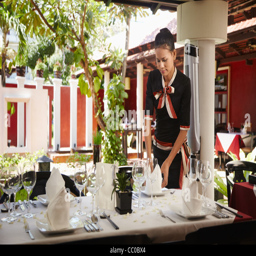
attractive young woman working as waitress in exclusive restaurant , setting up a table .